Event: Nepal Earthquake
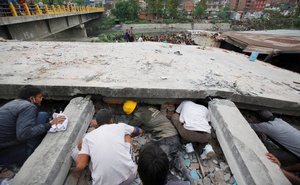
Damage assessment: damage